Animal sacrifice

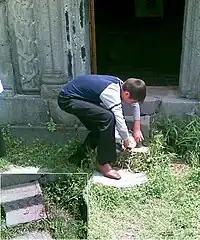
Matagh of a rooster at the entrance of a monastery church (Alaverdi, Armenia, 2009), with inset of bloody steps.

Sacrifice to deities of the heavens ("di superi", "gods above") was performed in daylight, and under the public gaze. Deities of the upper heavens required white, infertile victims of their own sex: Juno, a white heifer (possibly a white cow); Jupiter, a white, castrated ox ("bos mas") for the annual oath-taking by the consuls. "Di superi" with strong connections to the earth, such as Mars, Janus, Neptune and various "genii" – including the Emperor's – were offered fertile victims. After the sacrifice, a banquet was held; in state cults, the images of honoured deities took pride of place on banqueting couches and by means of the sacrificial fire consumed their proper portion ("exta", the innards). Rome's officials and priests reclined in order of precedence alongside and ate the meat; lesser citizens may have had to provide their own.